Operation Ezra and Nehemiah

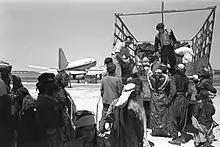
Immigrants from Iraq leaving Lod airport on their way to ma'abara, 1951

In March 1951, the Israeli government organized an airlift operation. Waiting in Baghdad was a tense and difficult period. Some 50,000 Jews signed up in one month, and two months later there were 90,000 on the list. This mass movement stunned the Iraqi government, which had not expected the number of immigrants to exceed 8,000, and feared that administrative institutions run by Jews might collapse. At the same time, the Zionist movement issued a manifesto calling on the Jews to sign up for immigration. It started with the following: "O, Zion, flee, daughter of Babylon," and concluded thus: "Jews! Israel is calling you — come out of Babylon!".